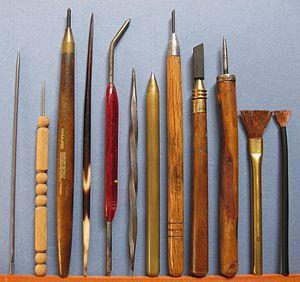
Echoppe